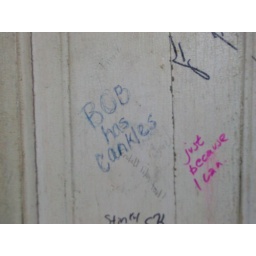
Wall art in the women' s bathroom at the Mean Eyed Cat bar - Austin, Texas